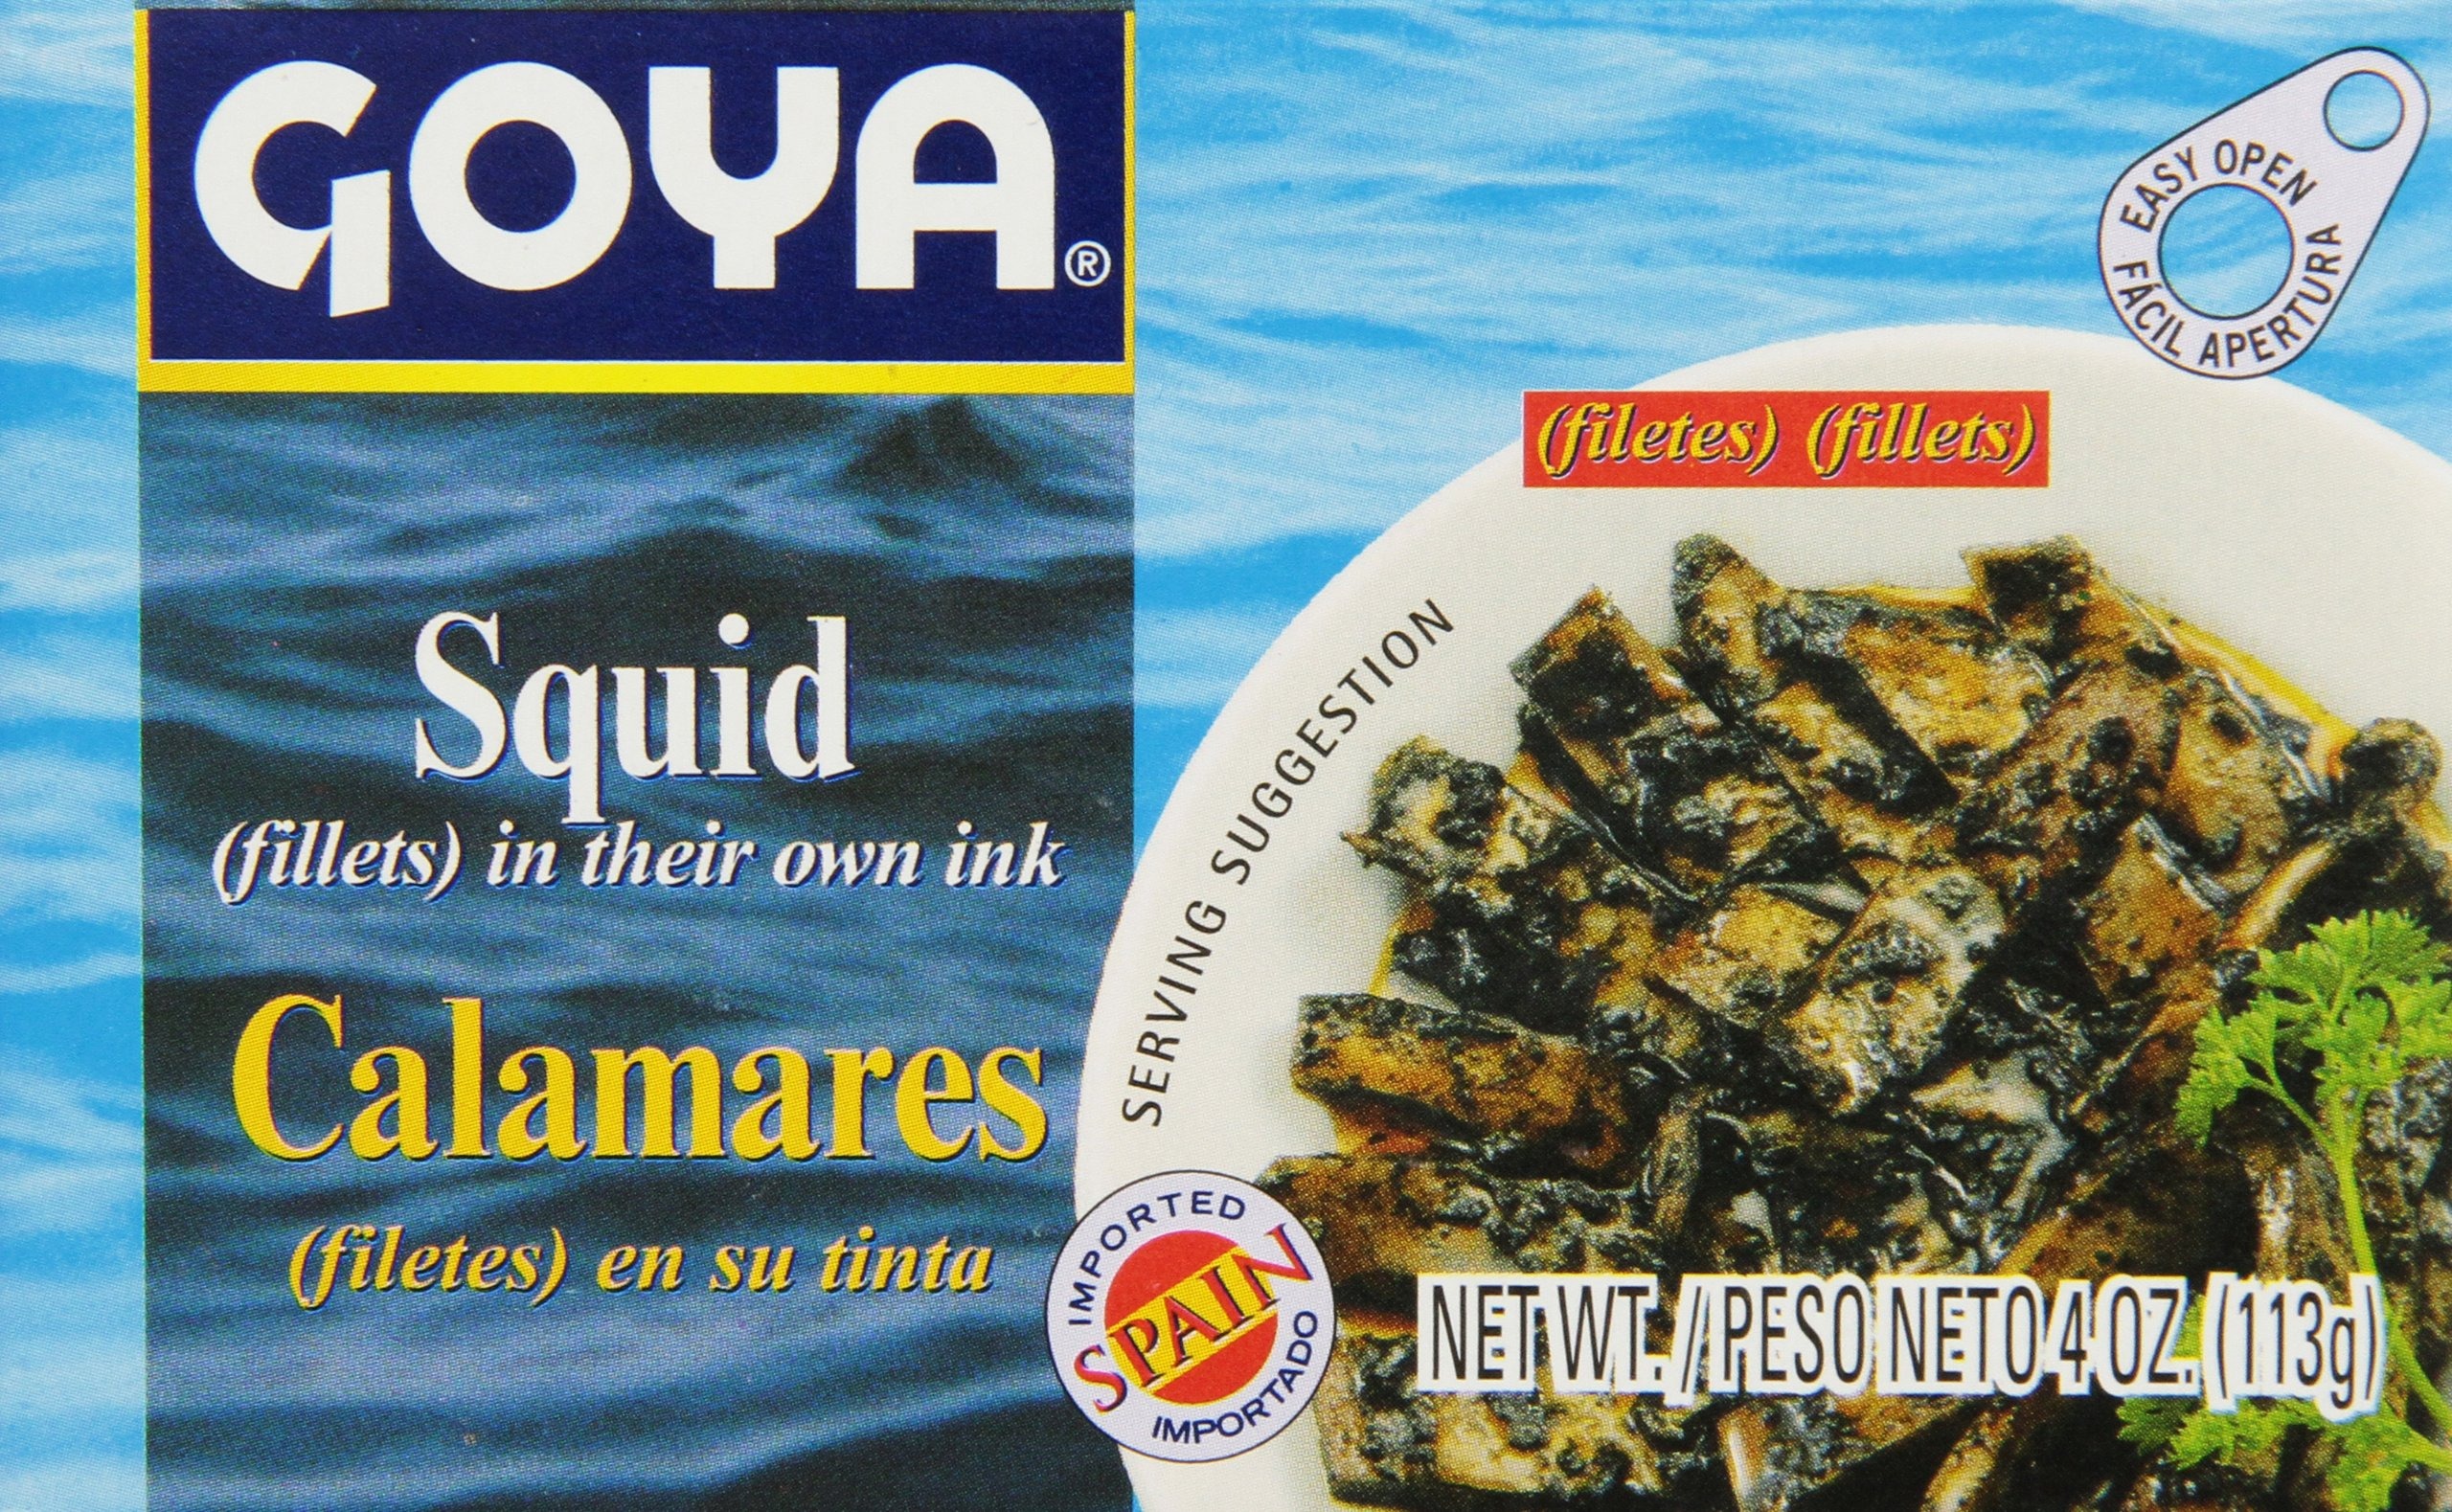
Item Name: Goya Cuttle Fish Fillets, 4 Ounce (Pack of 25)
Value: 100.0
Unit: Ounce

Price: 6.76